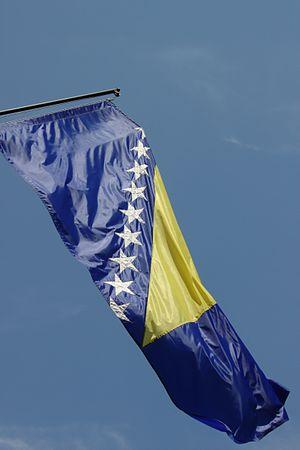
Le drapeau actuel de la Bosnie-Herzégovine est adopté le 4 février 1998, à la suite de la proposition du Haut représentant international, Carlos Westendorp.